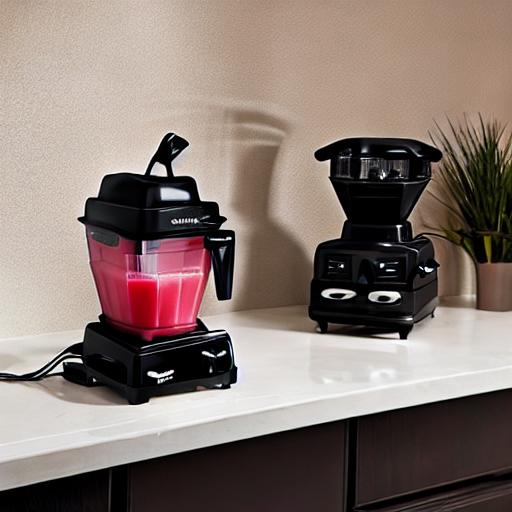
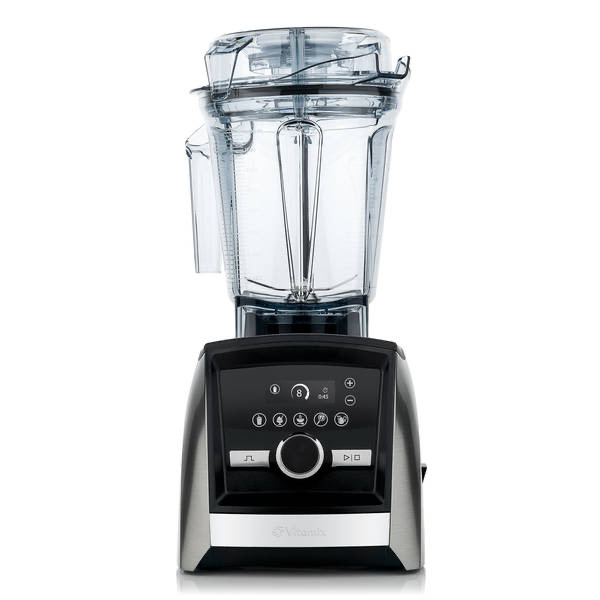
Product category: items_blender
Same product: no